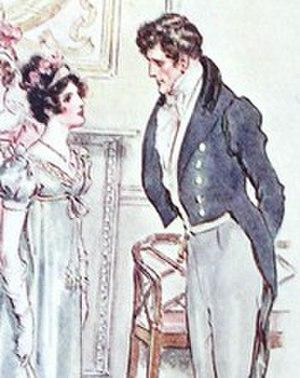
Détail d'une gravure en couleur de Brock - et non de Thomson - pour le ch. 20 de Persuasion de Jane Austen, montrant Anne et Frederick Wentworth en conversation dans la salle de concert de Bath
Le capitaine Frederick Wentworth est un personnage de fiction créé par la femme de lettres britannique Jane Austen. Personnage masculin principal du roman Persuasion publié à titre posthume en 1818, il est le seul protagoniste austenien qui n'est ni clergyman, ni membre de la gentry, puisqu'il n'est pas propriétaire d'un domaine. Il a gagné sa position sociale par ses qualités personnelles et sa fortune par ses actions militaires pendant les guerres napoléoniennes. Cette fortune lui permet maintenant de faire bonne figure dans la société et lui attire la considération, à une époque où l'aristocratie terrienne commence à perdre de son prestige.